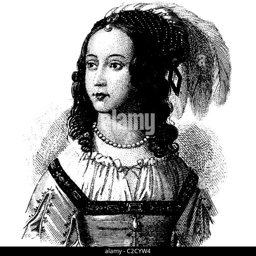
fashion in the middle ages : collar and headdress , historical illustration